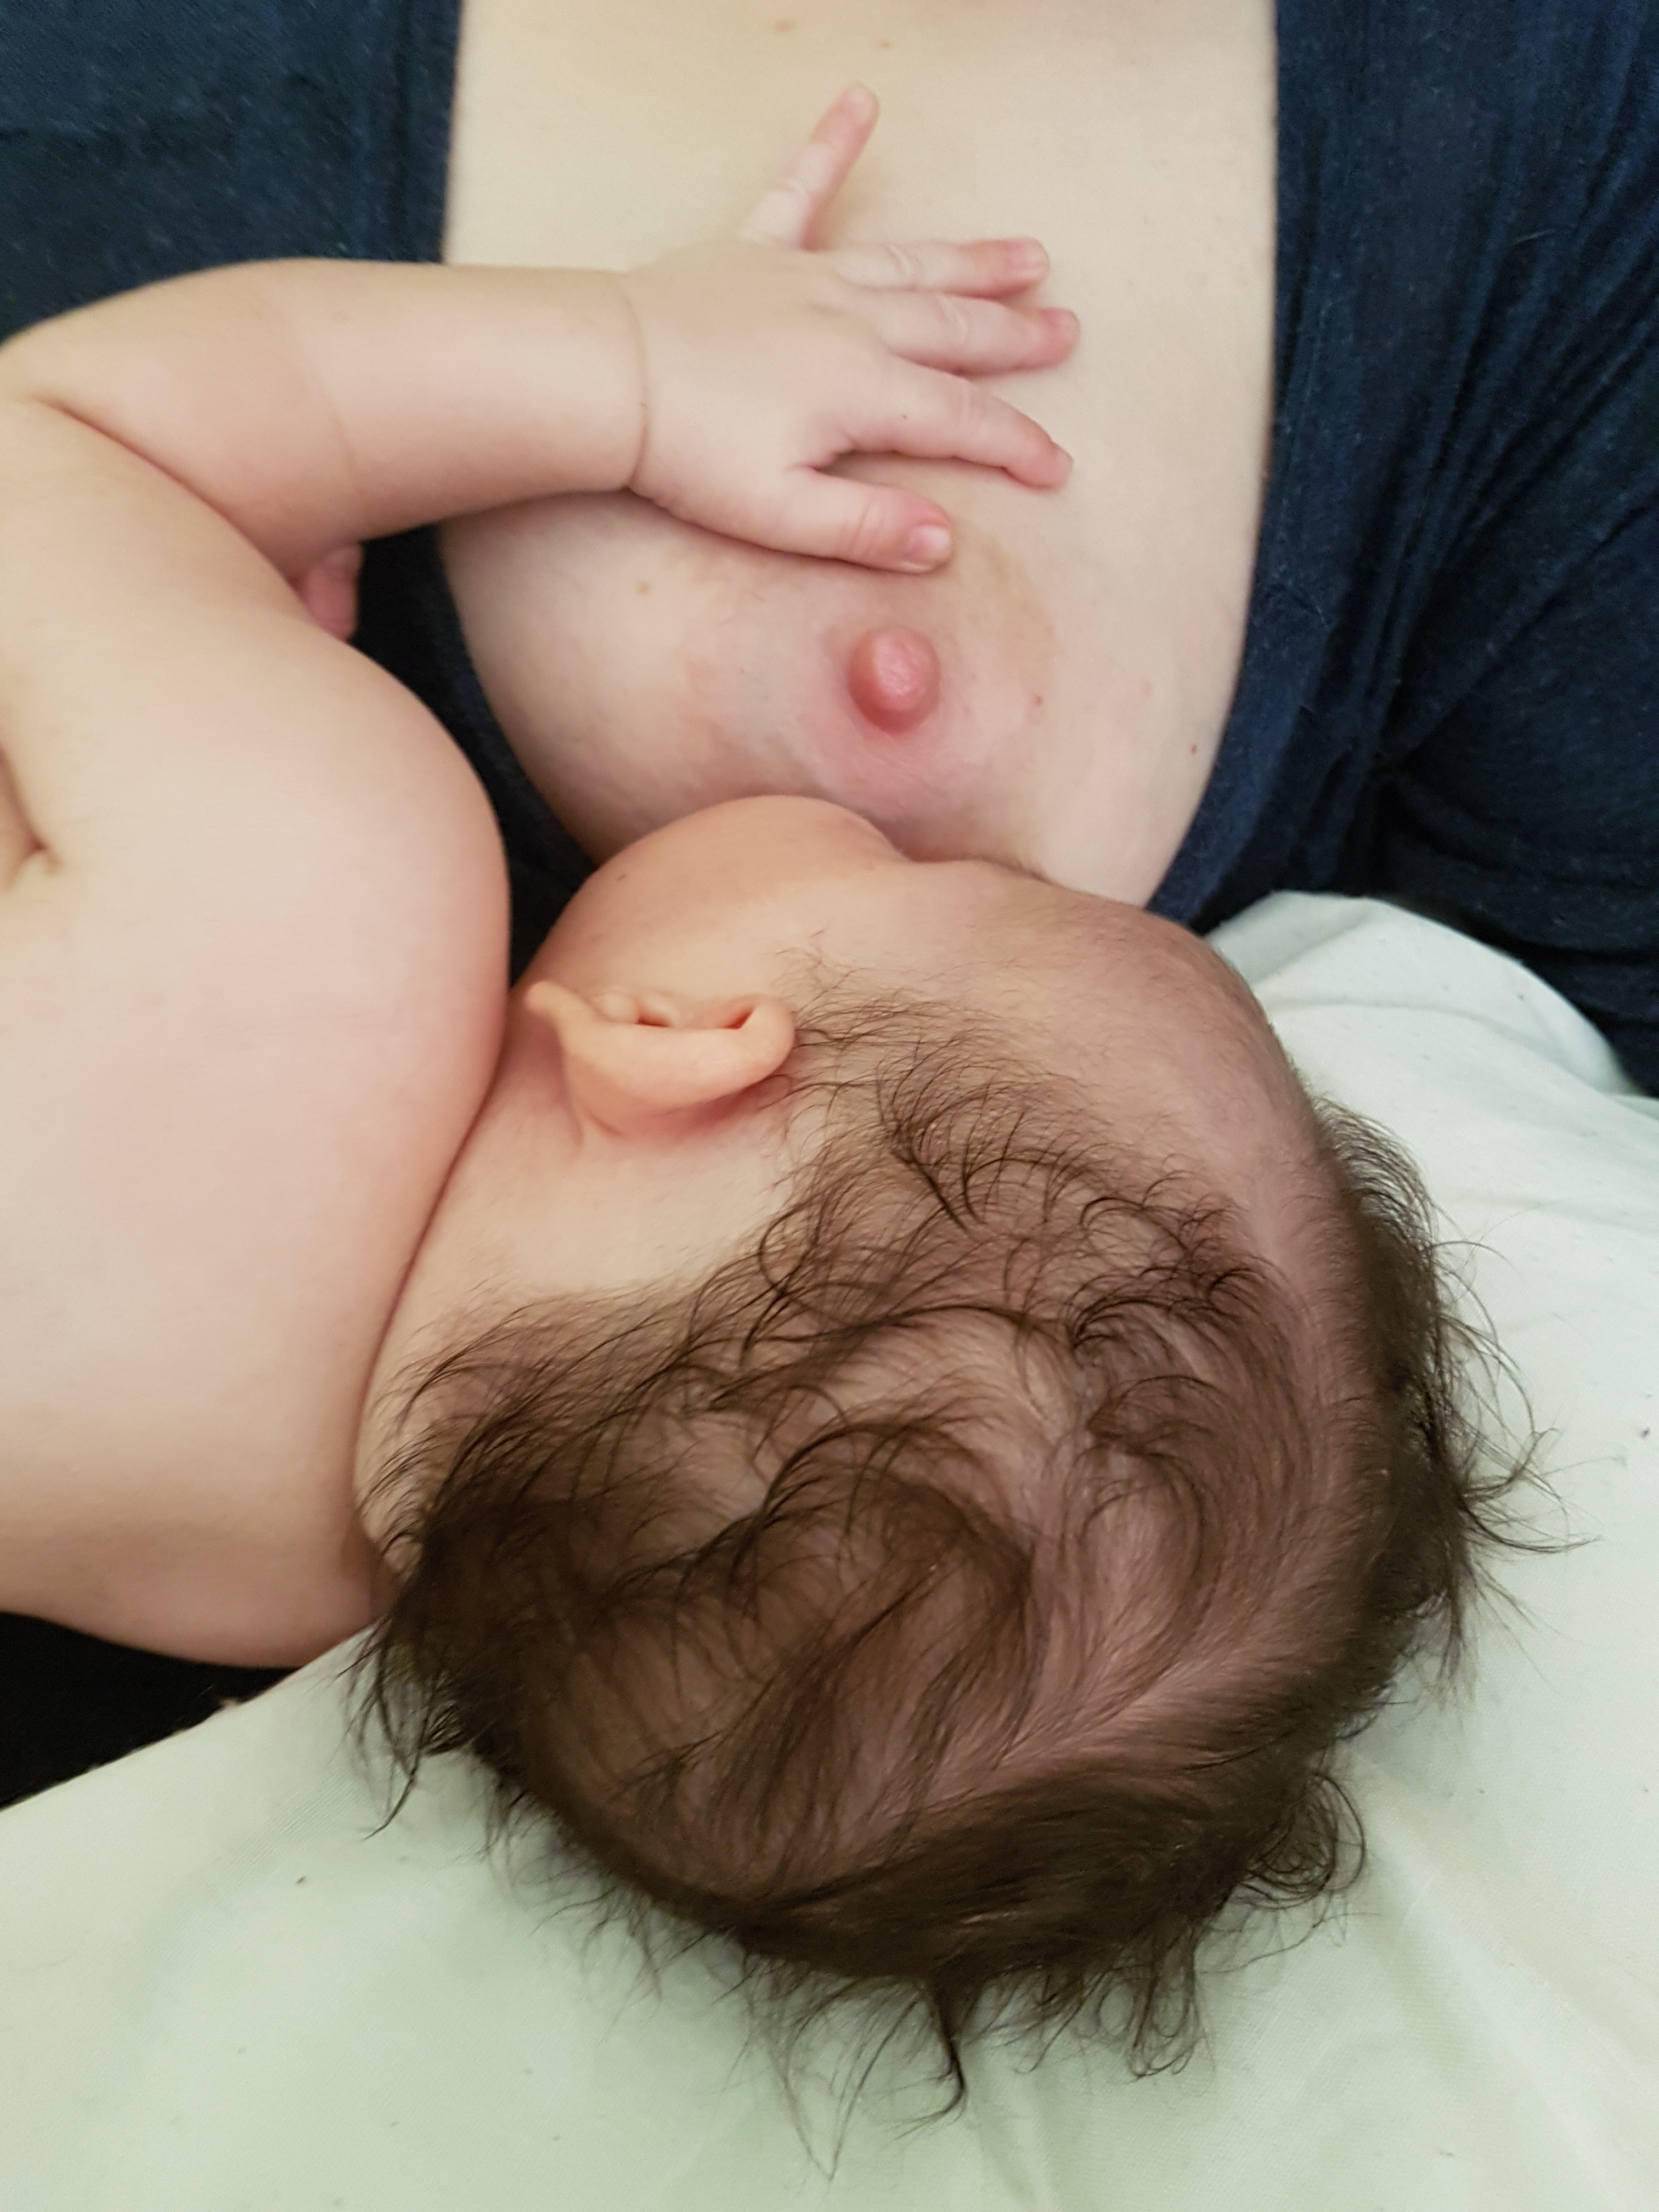
hair, clothing, person, photography, girl, skin, close up, mouth, head, hairstyle, long hair, black hair, leg, organ, finger, hand, sense, infant, human body, art model, chest